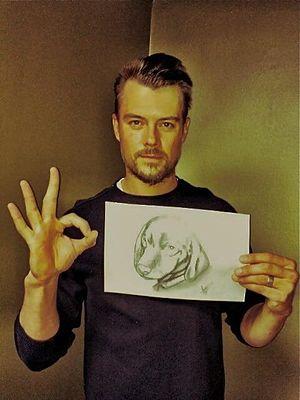
Josh Duhamel est un acteur, réalisateur, producteur et ex-mannequin américain, né le 14 novembre 1972 à Minot.